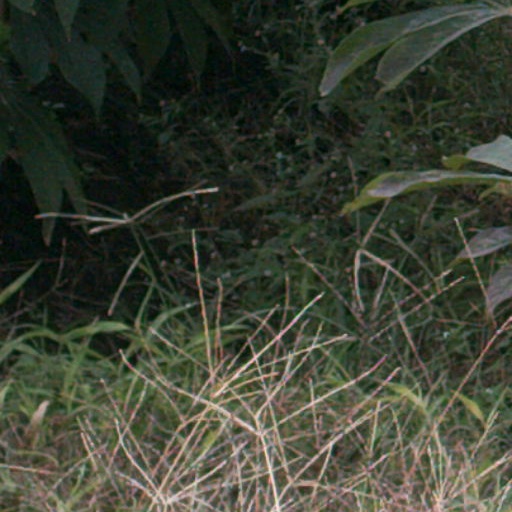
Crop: cassava